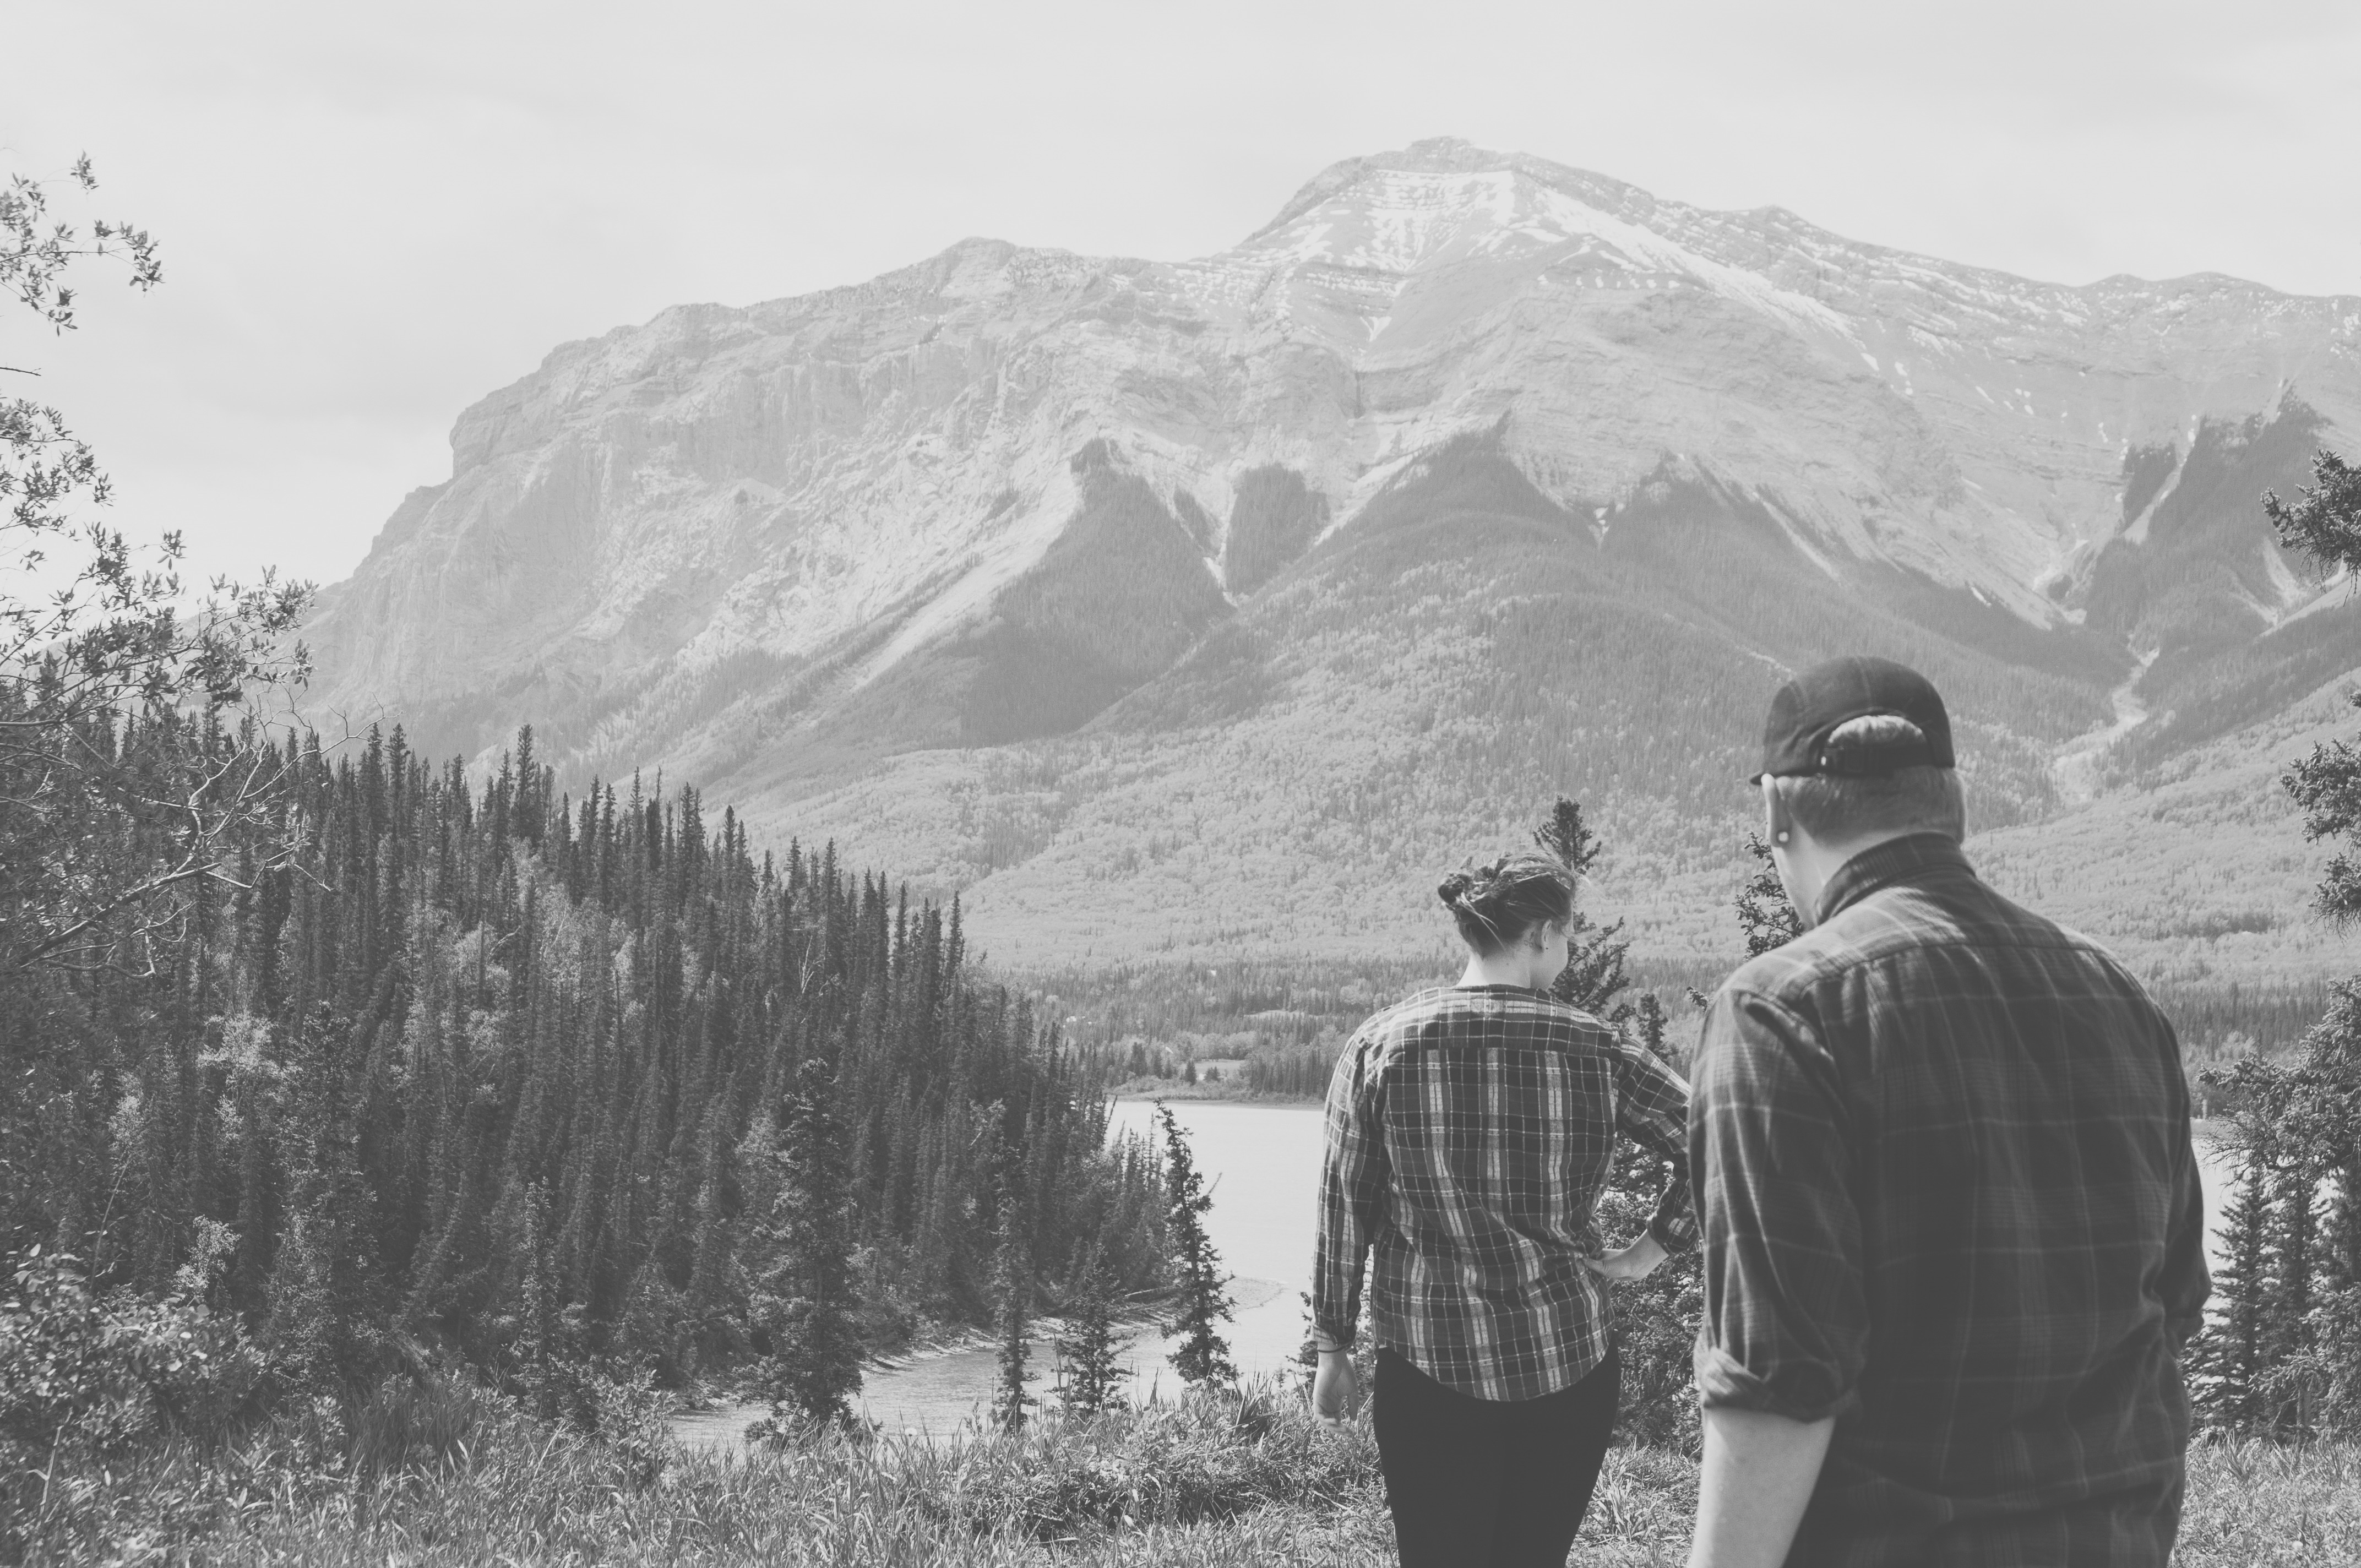
wilderness, mountain, snow, winter, black and white, mountain range, weather, monochrome, season, monochrome photography, atmospheric phenomenon, mountainous landforms